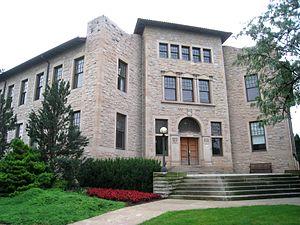
Oberlin College est une université d'arts libéraux américaine fondée à Oberlin en 1833.